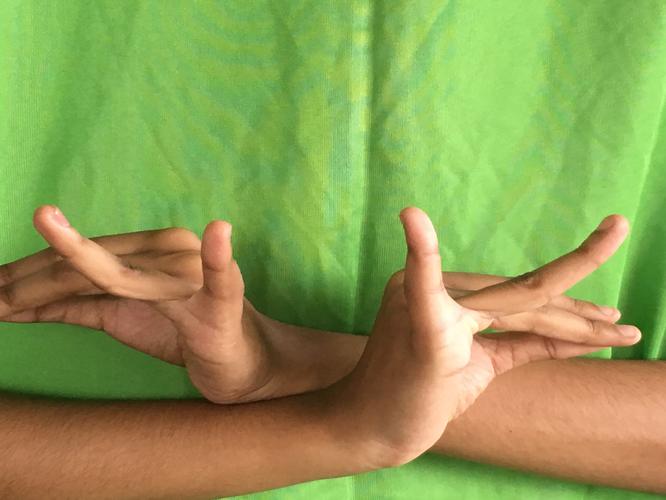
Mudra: Katakavardhana
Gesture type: double_hand